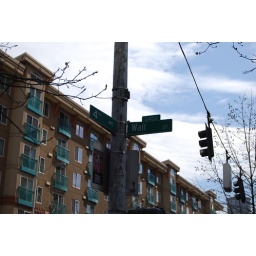
wall street in seattle